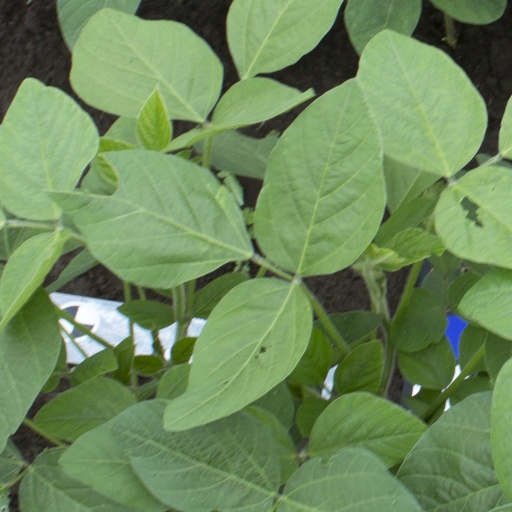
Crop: soybean